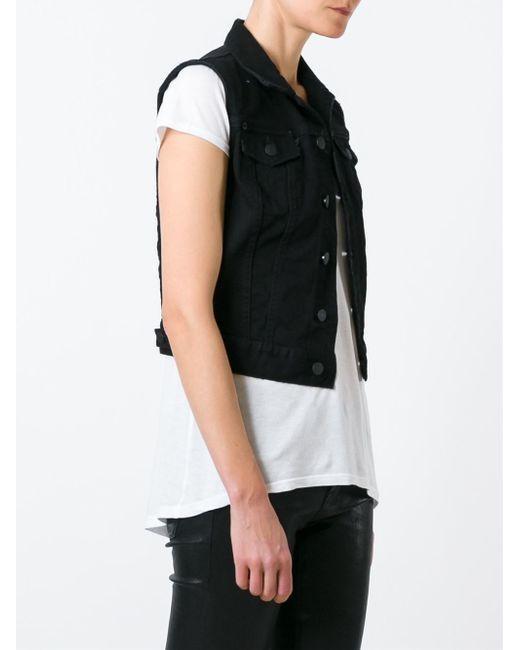
Schwarze Sommer-, Freizeit- und Streetwear chaleko für Herren